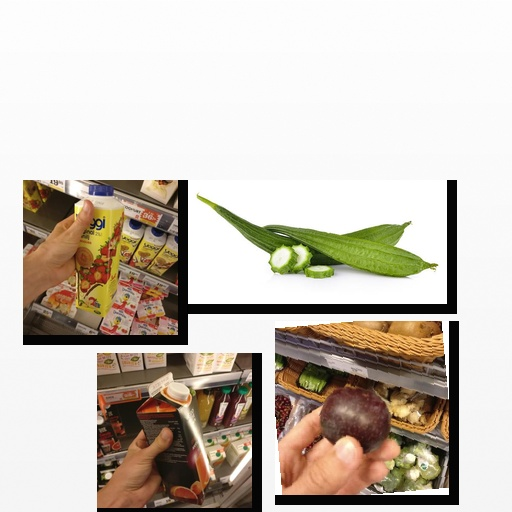
Food items: red_grapefruit_juice, strawberry_yoghurt, ridge_gourd, plum